Norbit

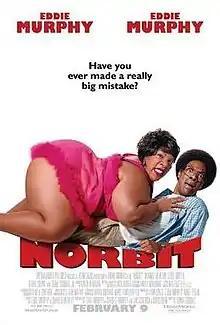
Theatrical release poster

Norbit is a 2007 American comedy film, directed by Brian Robbins, and co-written by, co-produced by, and starring Eddie Murphy. The film co-stars Thandie Newton, Terry Crews, Cuba Gooding Jr., Eddie Griffin, Katt Williams, Marlon Wayans, and Charlie Murphy.